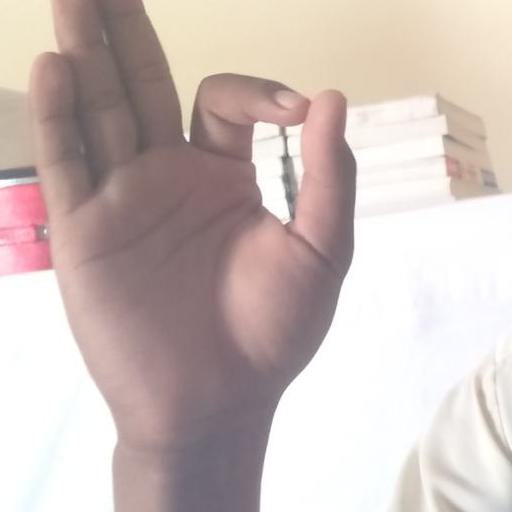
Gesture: ok